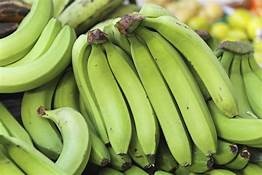
Label: banana